The Domain (Austin, Texas)

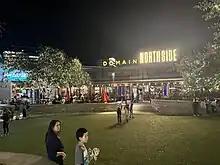
The Domain Northside, in its Third Phase.

The Domain's third phase consists of 1.4 million square feet of retail, residential and hotel space. Included in this space is Endeavor's final retail phase in The Domain, including Domain NORTHSIDE and Rock Rose, a district mostly populated by local businesses. Some specific tenants include CB2, AT&T, Nordstrom, Apple, Restoration -Hardware, Archer Hotel Austin, Salvation Pizza, The Dogwood, Sainte Genevieve, Viva Day Spa, East Side King, Lavaca Street Bar, Kung Fu Saloon and Birds Barbershop. Phase 3 will bring the total number of residential units to over 3,000 units, with the ultimate goal to bring the total number to 5,000.